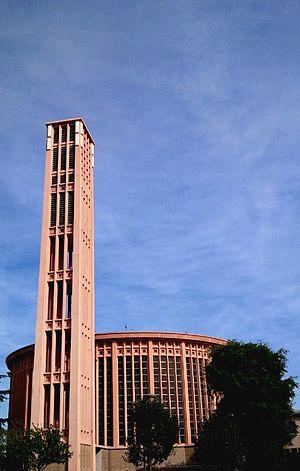
Église Saint-Pierre d'Yvetot (Inscrit) This building is indexed in the Base Mérimée, a database of architectural heritage maintained by the French Ministry of Culture,
Cet article recense les monuments historiques protégé au titre du Patrimoine du XXᵉ siècle du département de la Seine-Maritime, en France.
L'église Saint-Pierre d'Yvetot, que l'on devait à Camille III, juste avant la Révolution, anéantie en 1940 par des bombardements allemands, a été reconstruite en 1956, sur le principe d'un plan circulaire. Son vitrail est considéré comme le plus grand d'Europe avec 1 046 m². L'édifice fait l’objet d’une inscription au titre des monuments historiques depuis le 8 octobre 2001.